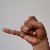
The image shows a hand gesture representing the letter 'J' in Indian Sign Language.